Electrical connector

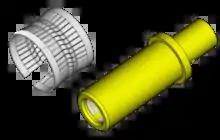
Typical crown spring plug and its female socket

Crown spring connectors are commonly used for higher current flows and industrial applications. They have a high number of contact points, which provides a more electrically reliable connection than traditional pin and socket connectors.